Damba festival

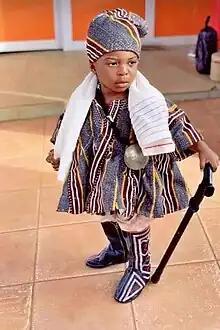
A child in celebratory outfit.

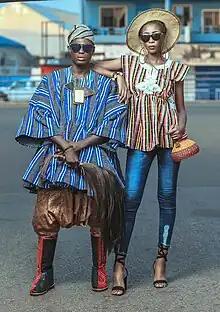
A lady and gentleman in traditional outfits.

The celebration of the 2023 was unprecedented, celebrated between mid-September to early October. The climax (Bielkulsi) was scheduled for October 4, 2023. Some towns observed the farewell amidst heavy rains. However, due to heavy rains, the procession at the Gbewaa Palace, was rescheduled to Thursday, October 5, 2023. Tourists and celebrants all over the world trooped to various palaces and centres across northern Ghana for this colourful ceremonies. High-powered from Togo was present at the Gbewaa Palace for the celebrations.